Widespread Panic

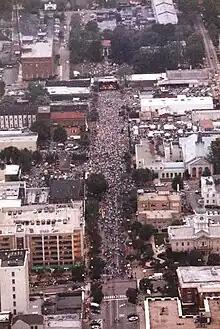
Aerial view of crowd at "Light Fuse, Get Away" CD release party, April 18, 1998

On April 18, 1998, to celebrate the release of their first live album, "Light Fuse, Get Away", Widespread Panic offered a free "CD release party" concert in Athens. An estimated 80,000–100,000 fans descended on the city, transforming it into one of the largest CD release parties in history. In 2002, the band received gold certification for their concert DVD "Live at Oak Mountain". They headlined two nights of the first annual Bonnaroo Music Festival which drew a crowd upwards of 70,000 people.